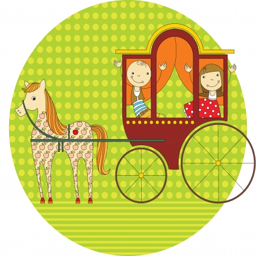
children ride in a carriage drawn by a horse that is in apples vector